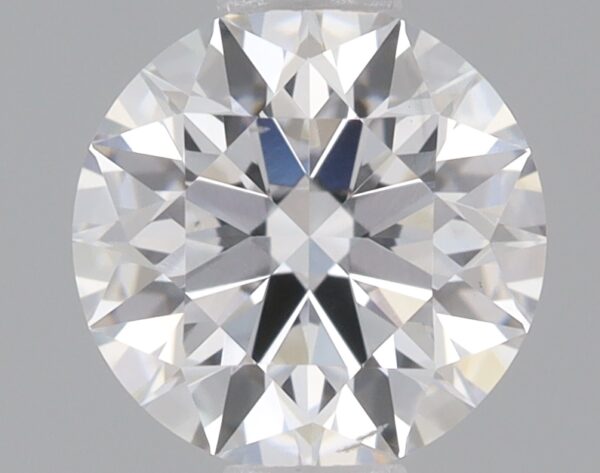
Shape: round
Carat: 0.6
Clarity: SI1
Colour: E
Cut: IDEAL
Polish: EX
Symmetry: EX
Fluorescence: NONE
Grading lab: IGI
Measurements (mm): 5.4 x 5.42 x 3.37